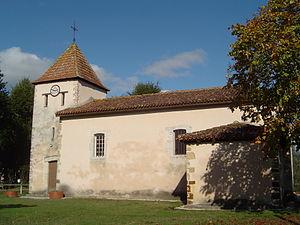
église St Pierre d'Escalus
Le département français des Landes compte 438 églises pour un total de 331 communes, soit une moyenne de 1,32 église par commune. La commune de Parleboscq, née de la réunion de sept paroisses, compte à elle seule sept églises.